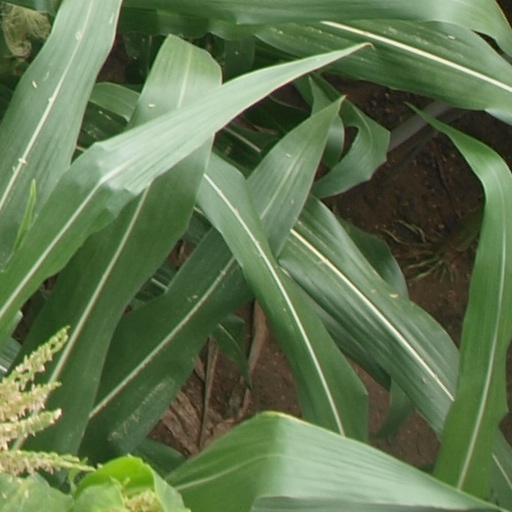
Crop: maize; corn